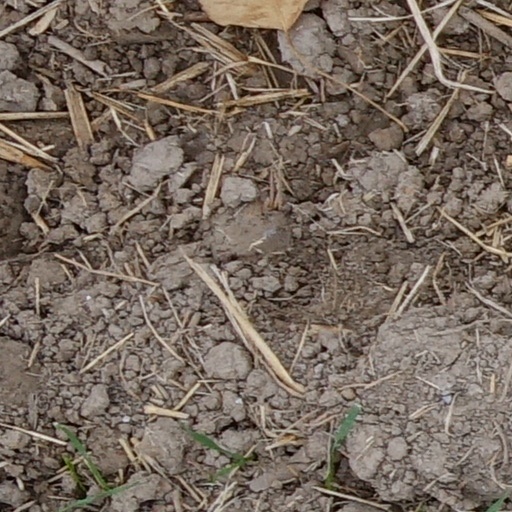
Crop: wheat